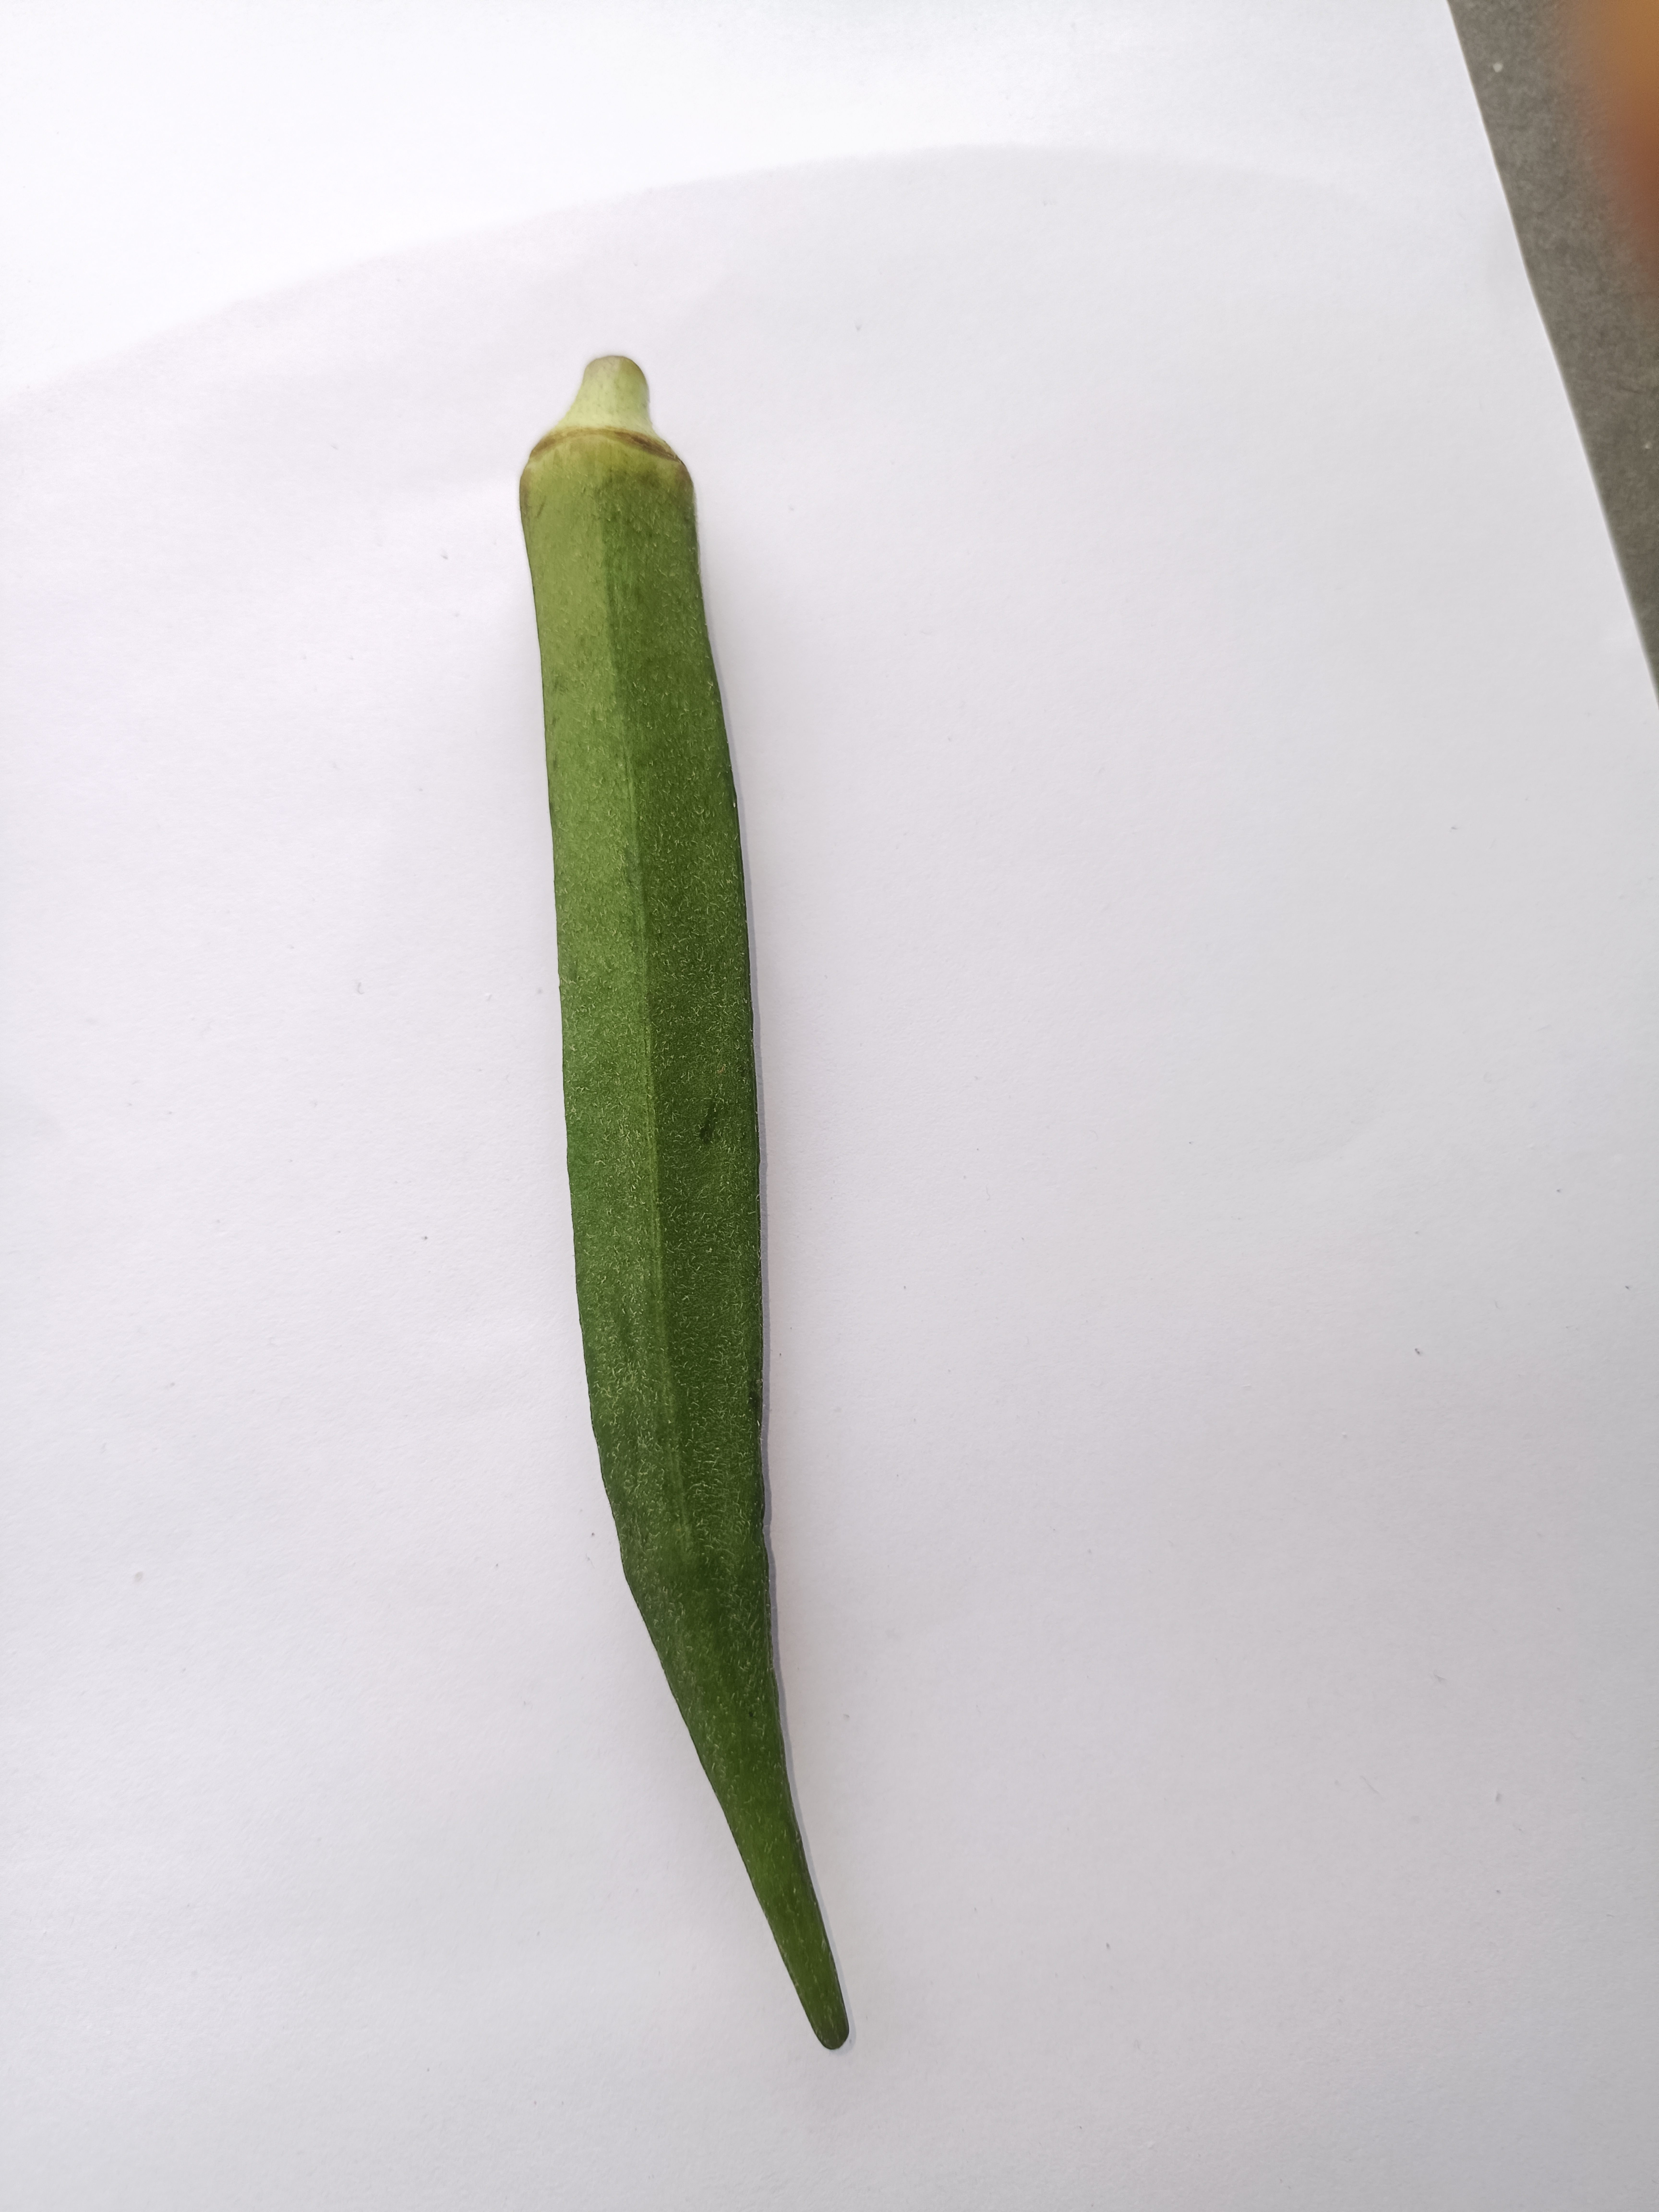
Label: Abelmoschus esculentus